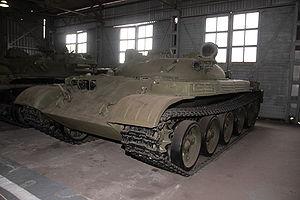
L'IT-1 est un chasseur de chars russe conçu sur le châssis du char T-62. Il connut une carrière très brève au sein de l'armée de terre soviétique.